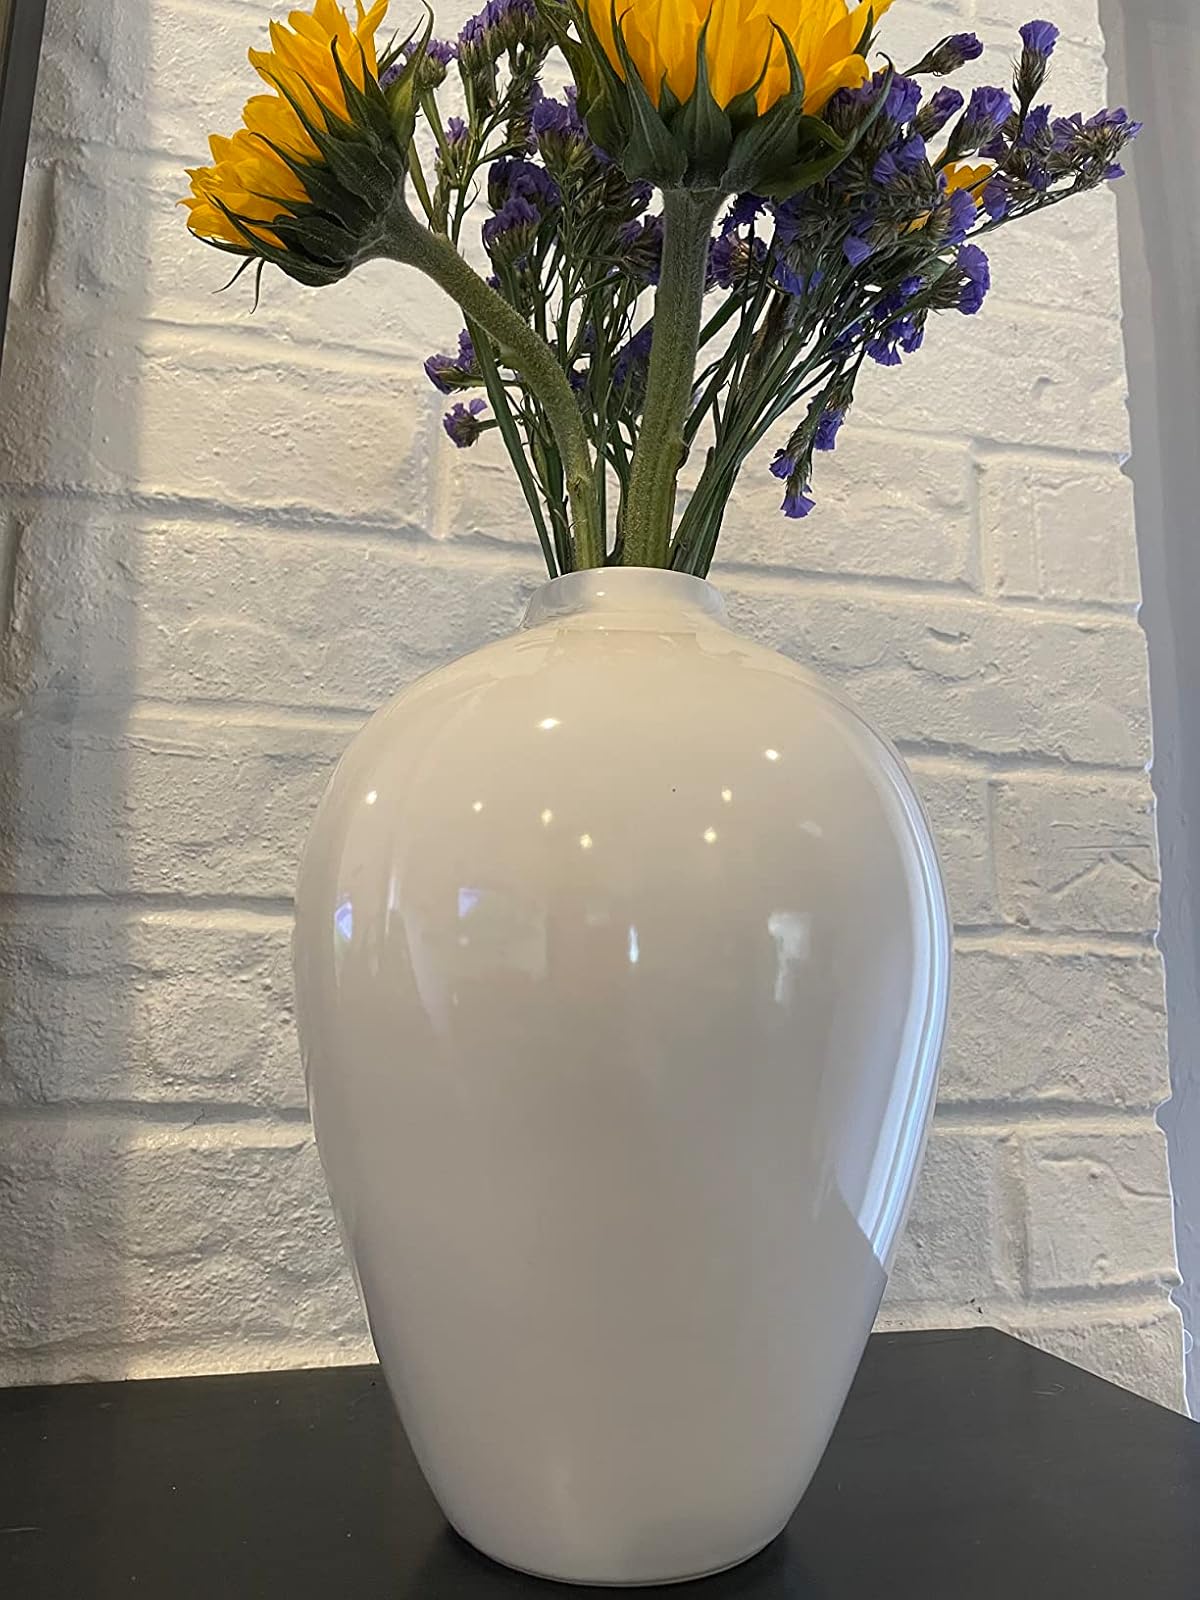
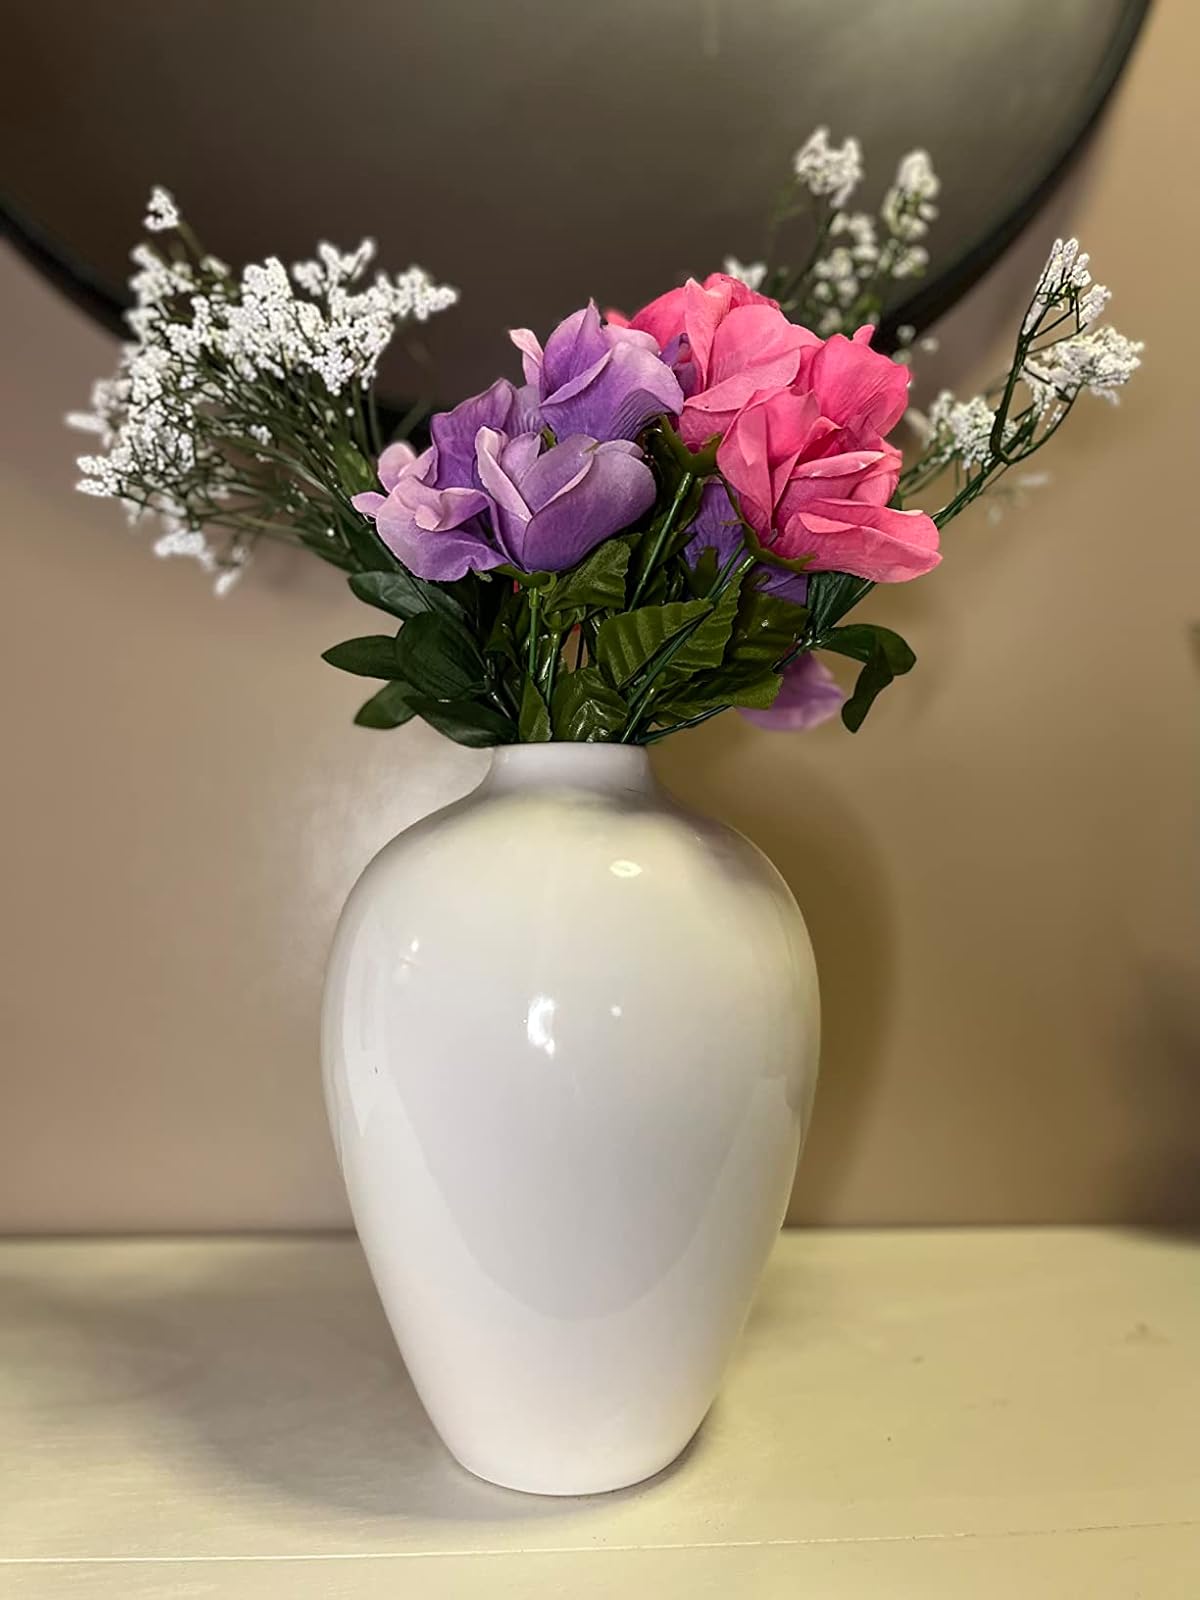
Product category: vase
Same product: yes